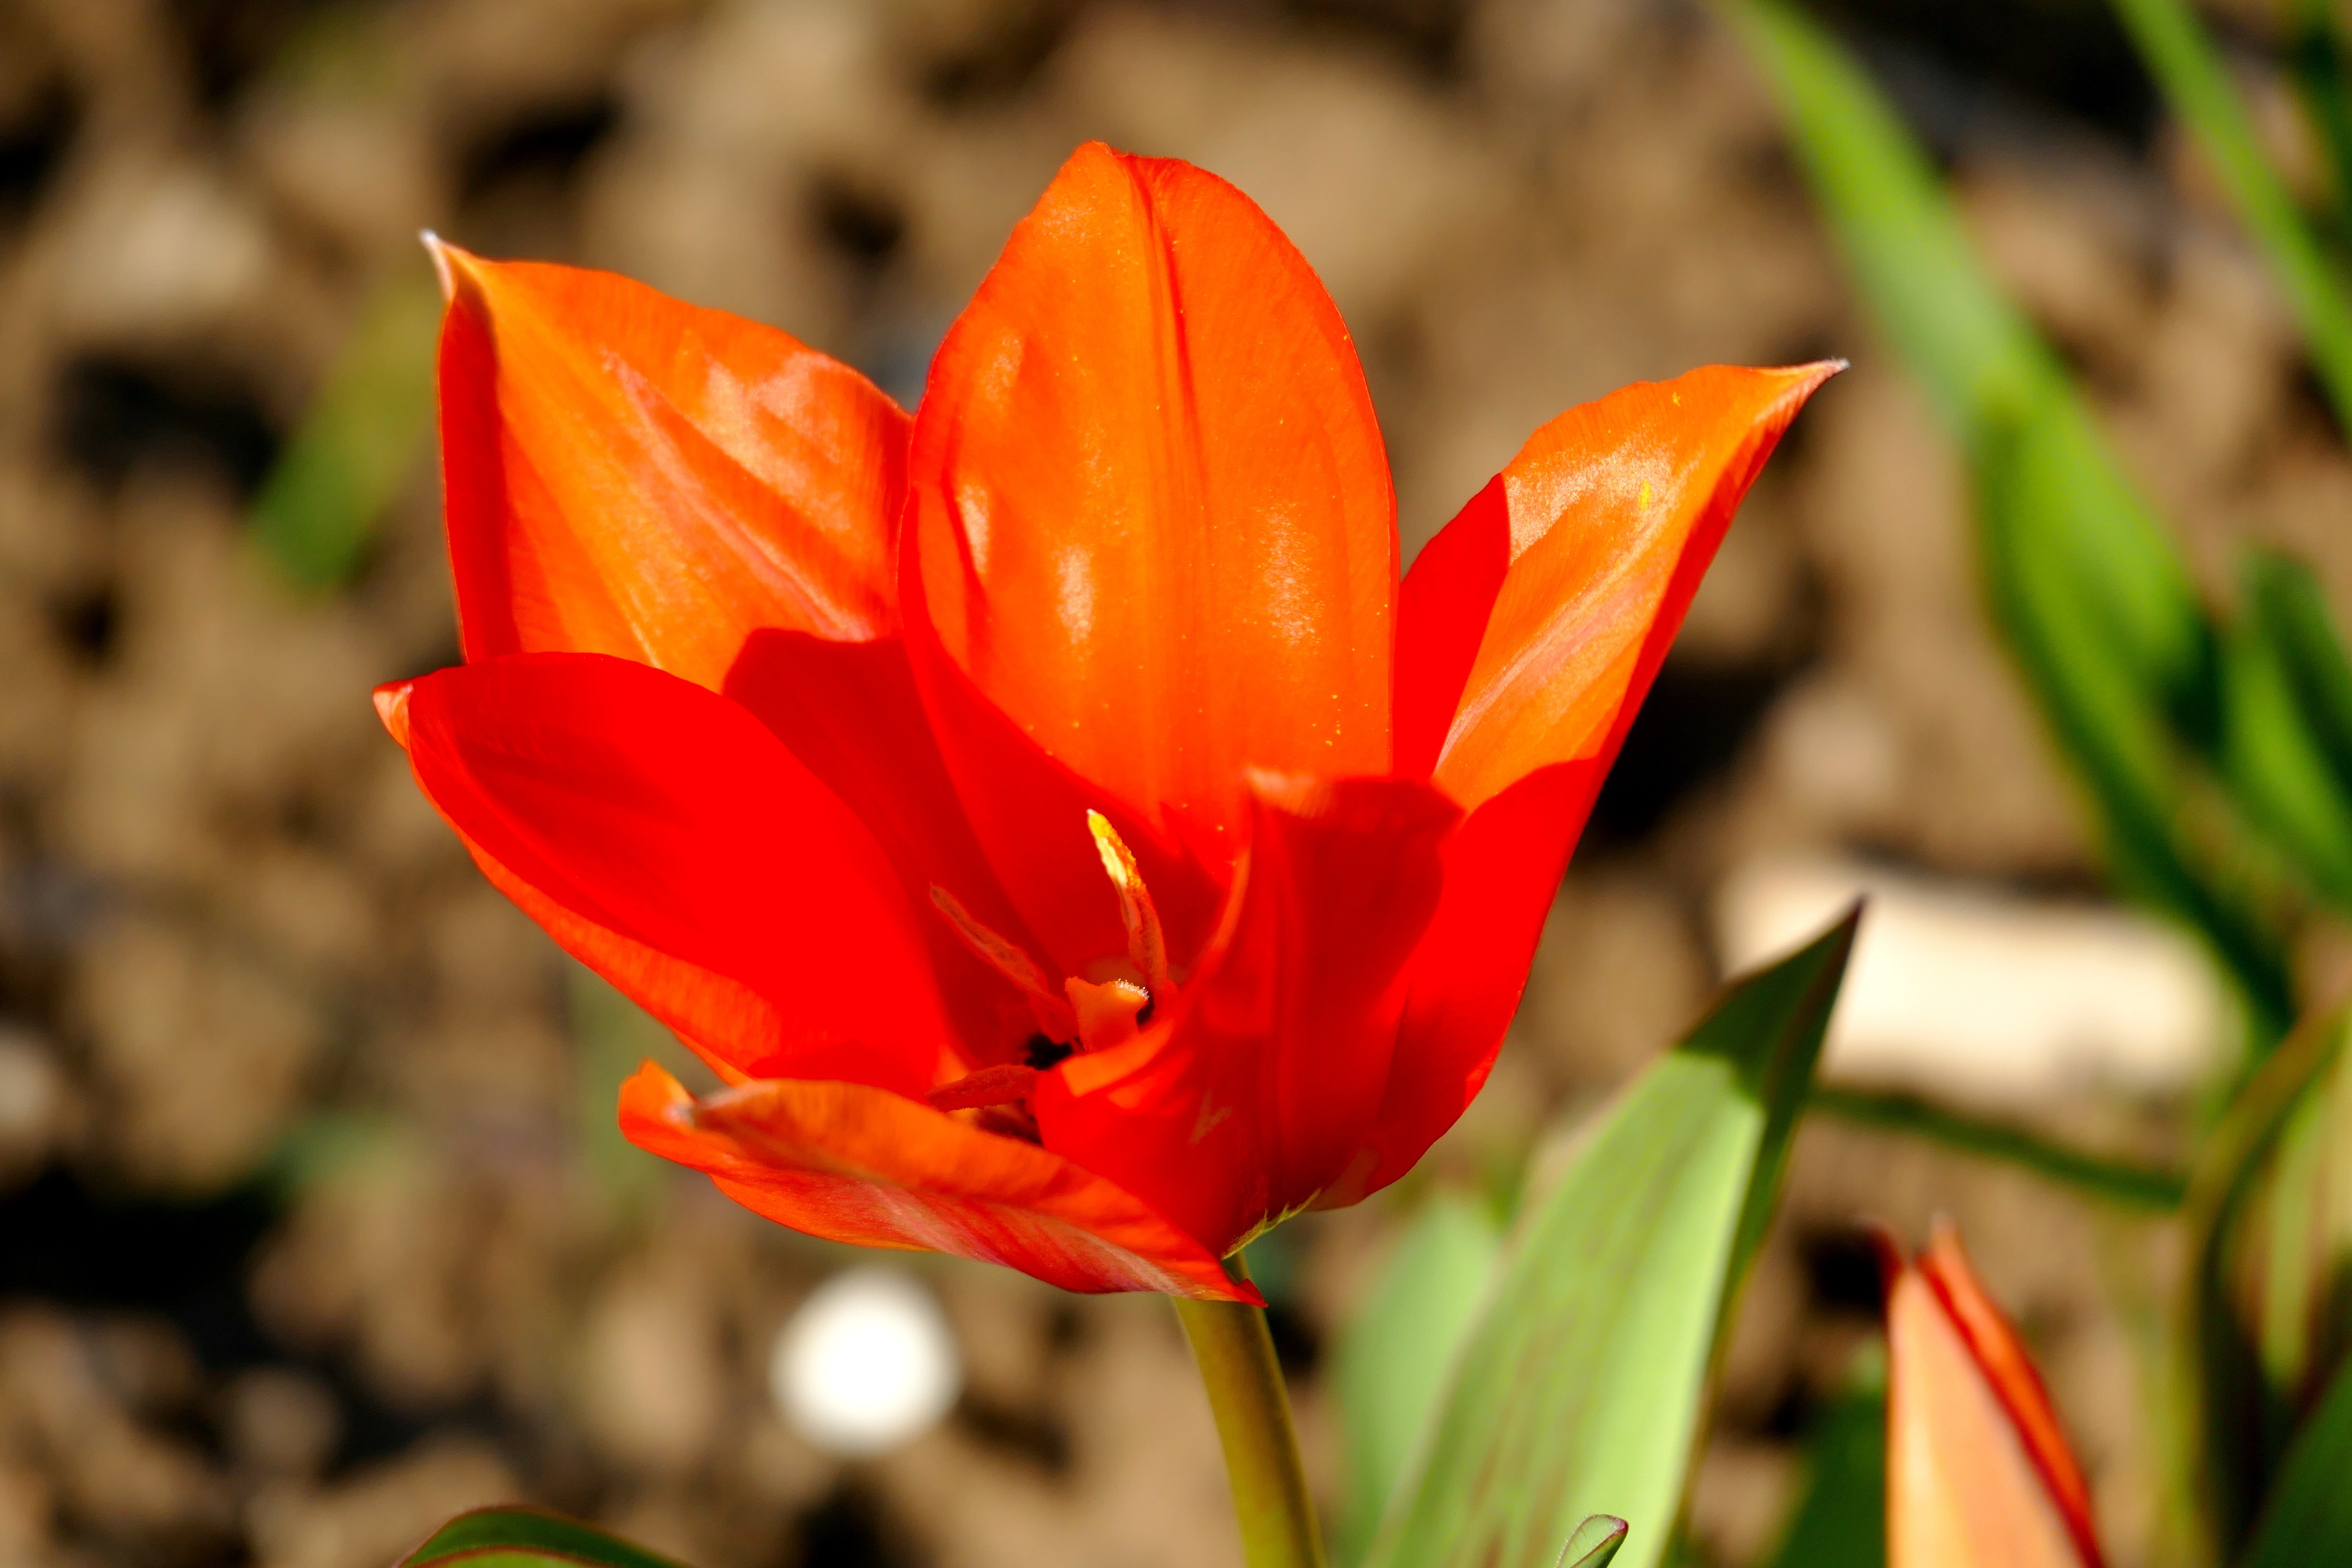
landscape, nature, blossom, plant, meadow, leaf, flower, petal, bloom, tulip, orange, spring, red, botany, close, flora, wildflower, close up, wild flowers, red poppy, poppy, macro photography, flowering plant, plant stem, land plant